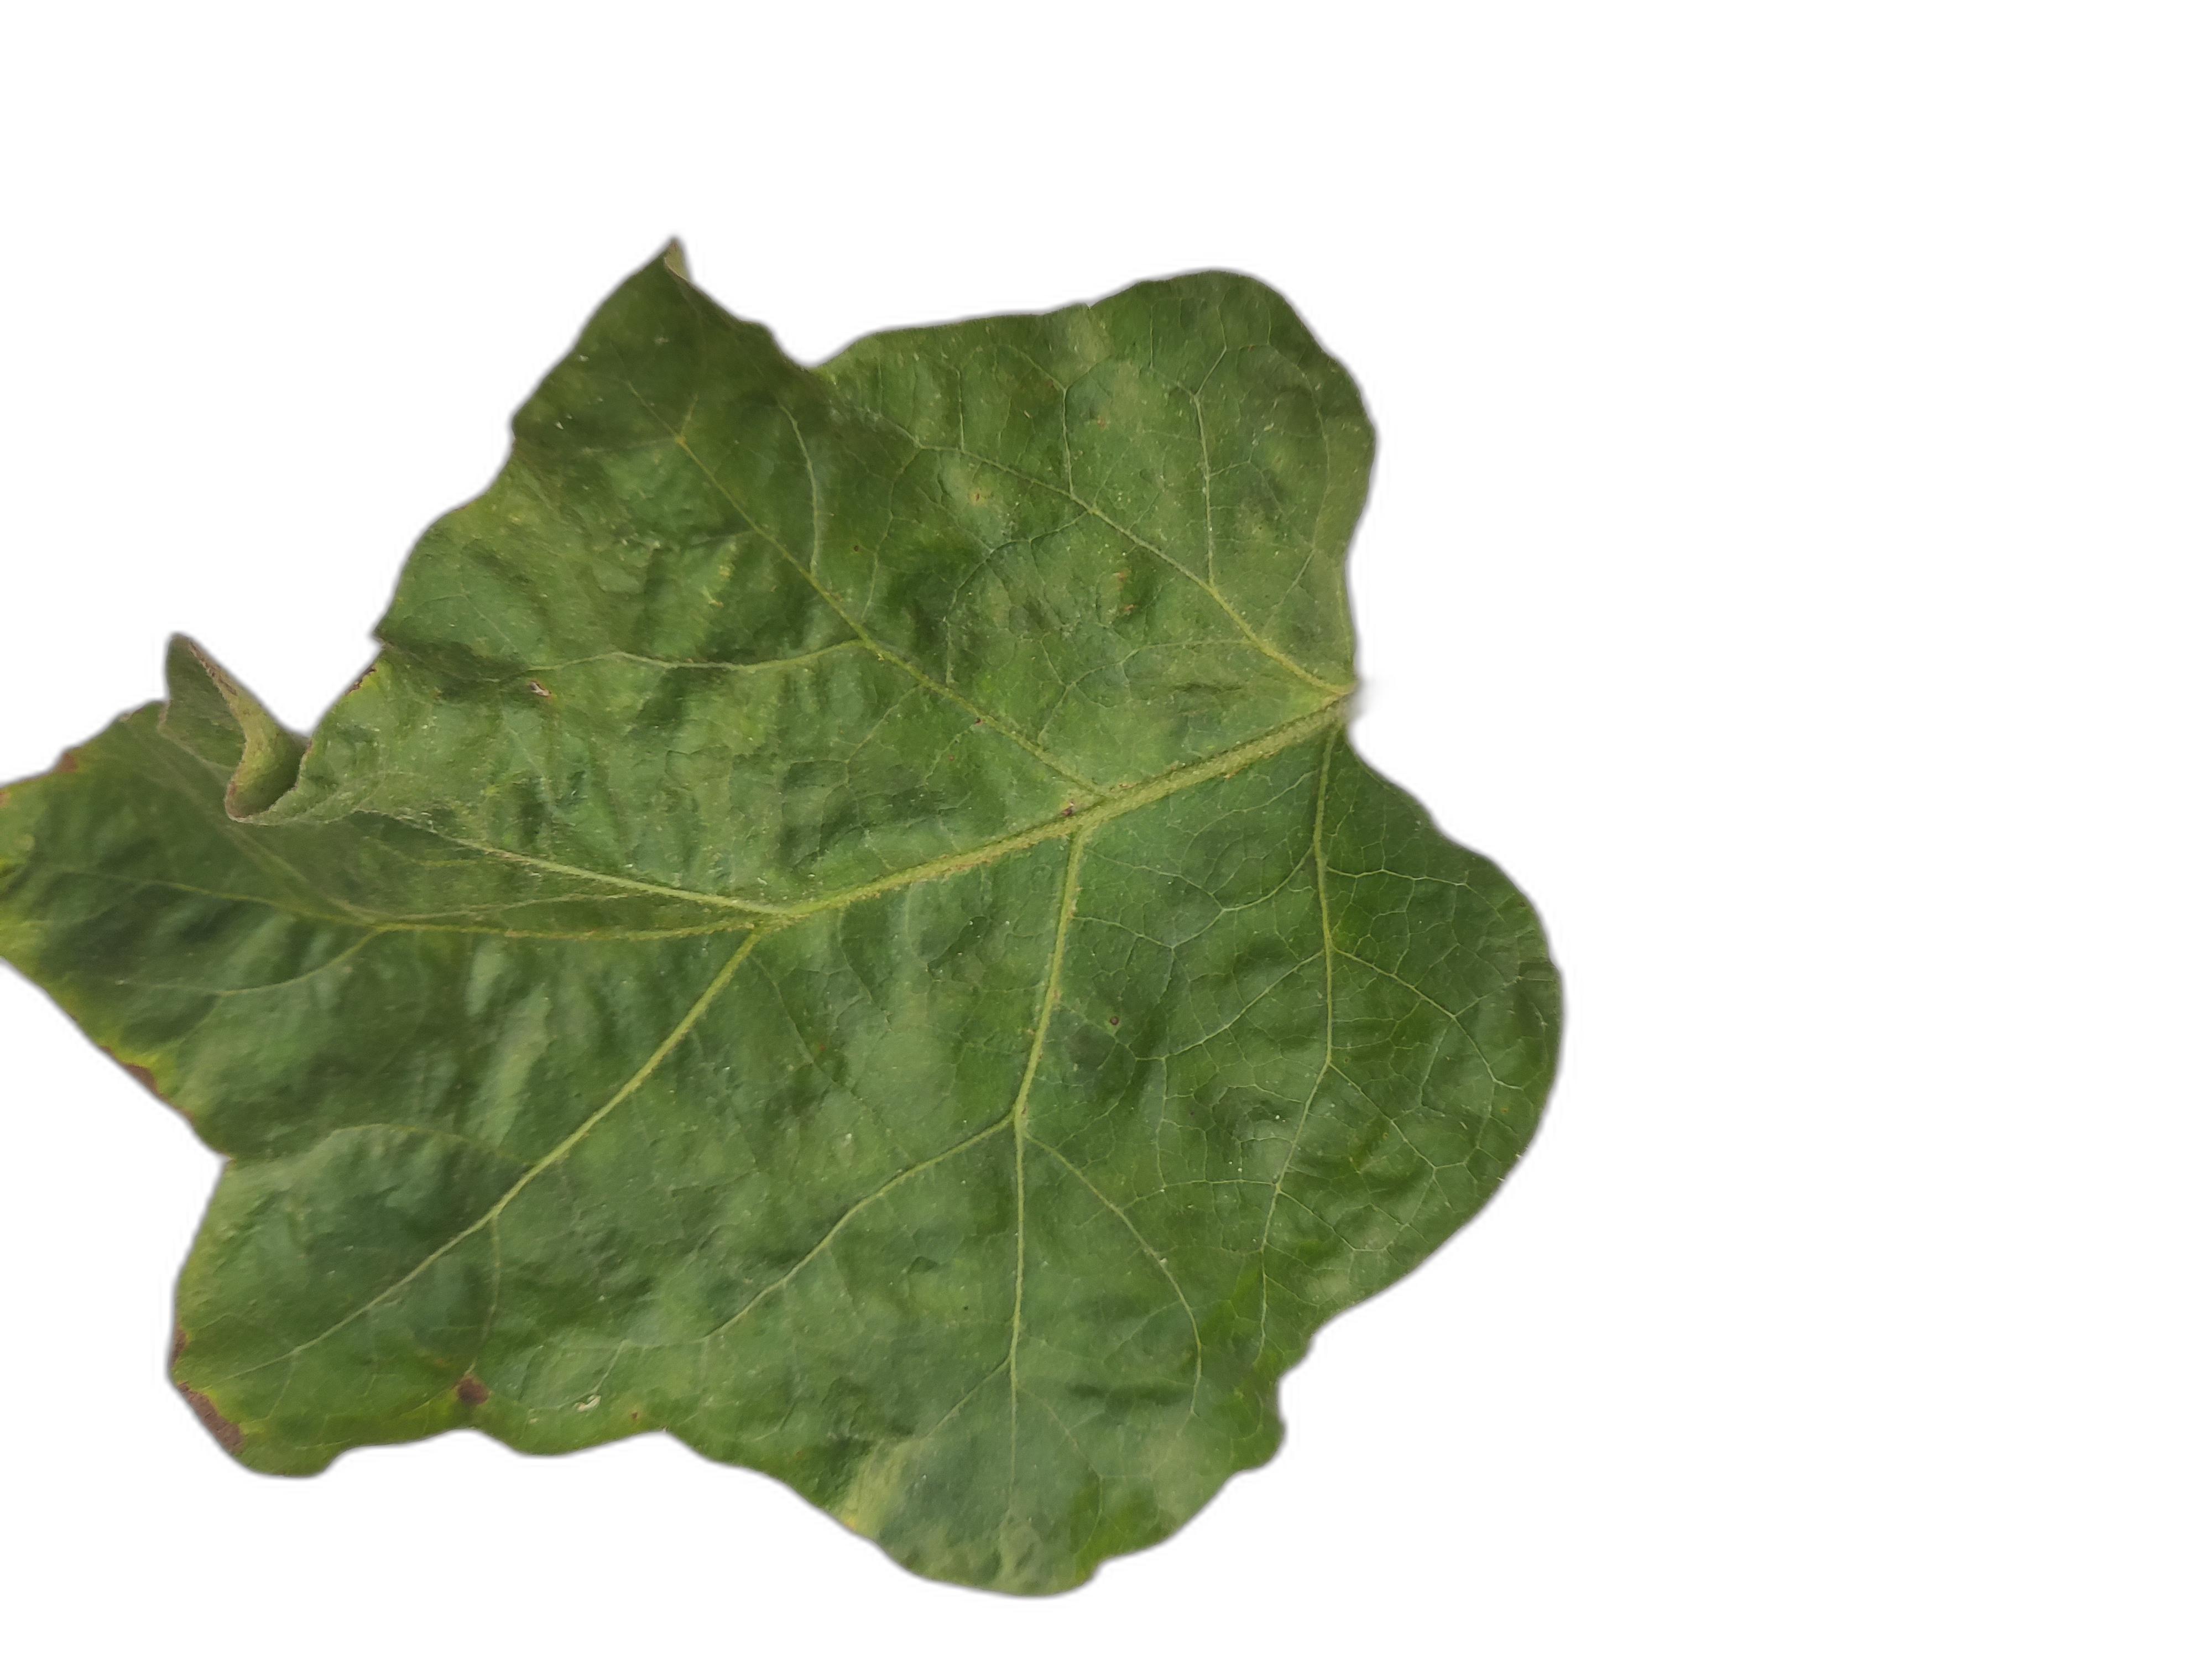
Label: Healthy Leaf